Indian Singaporeans

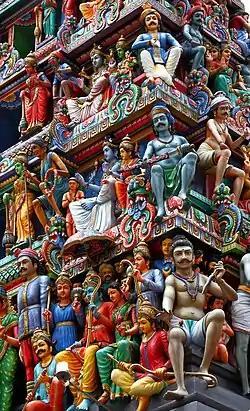
Depictions of Dravidian Hindu art on the "gopuram" (entrance tower) of Sri Mariamman Temple, Singapore, dedicated to the Hindu goddess of rain; Mariamman.

The official languages of Singapore are English, Malay, Chinese (Mandarin) and Tamil. The national language of Singapore is Malay for historical reasons, and it is used in the national anthem, "Majulah Singapura".